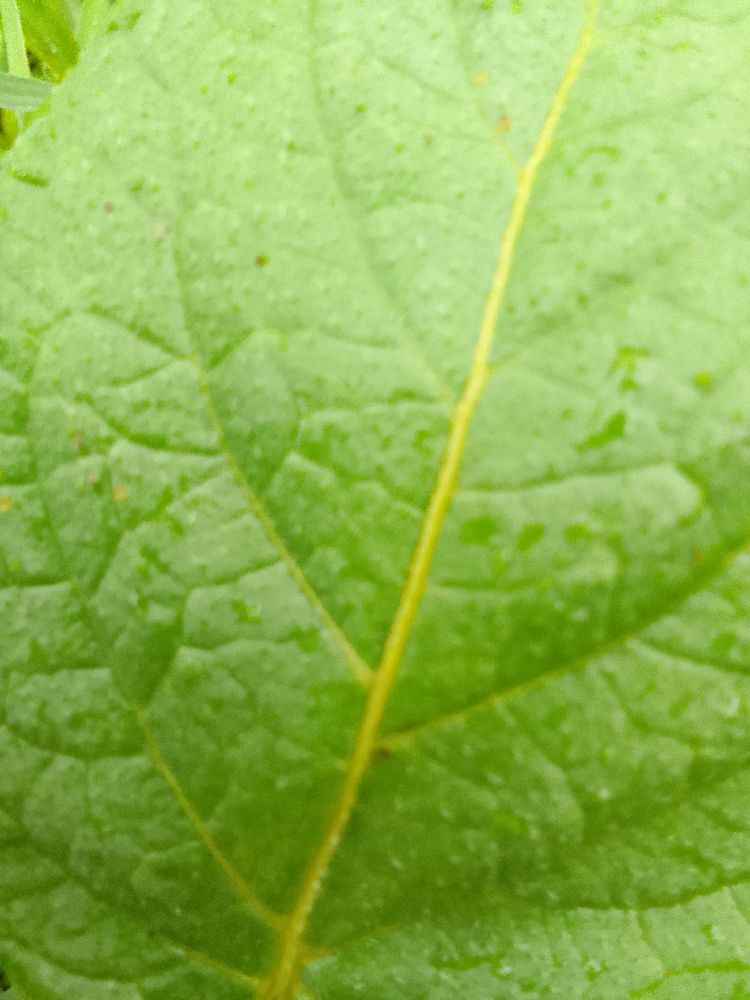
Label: Healthy